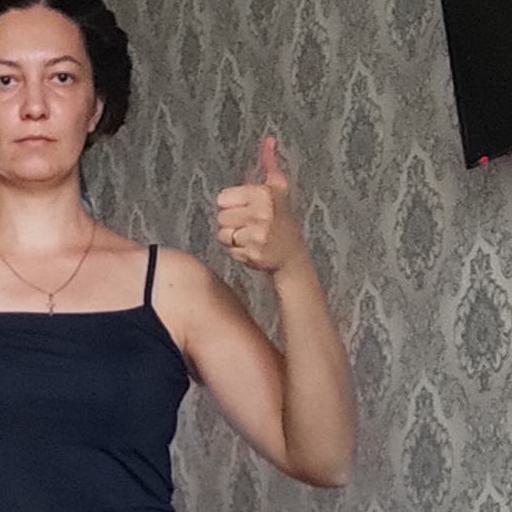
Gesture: like